Meadows Place, Texas

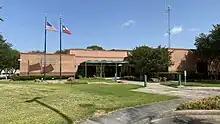
Meadows Place City Hall and Police Station

Meadows Place has a mayor-alderman form of government. The city council consists of the mayor and five aldermen.